Processional hymn

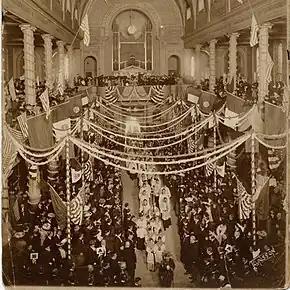
A procession in St. Louis Cathedral before a Pontifical High Mass (1903).

A processional hymn, opening hymn, or gathering hymn is a chant, hymn or other music sung during the Procession, usually at the start of a Christian service, although occasionally during the service itself. The procession usually contains members of the clergy and the choir walking behind the processional cross. Occasionally, a service will also contain a recessional hymn recessional hymn (see below), although in the Protestant tradition this is usually an organ voluntary.